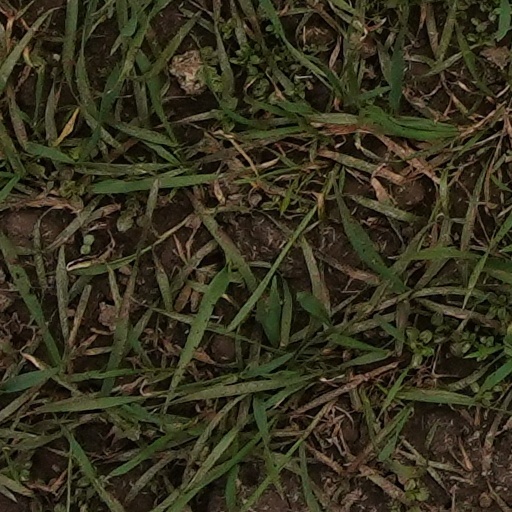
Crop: wheat